Piazza Montanara (Rome)

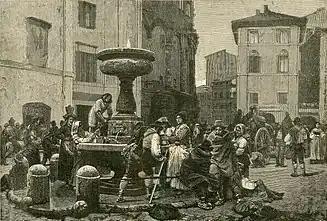
"Popular life of old Rome – Piazza Montanara", a woodcut from "L’illustrazione popolare" showing the square with the fountain (1886).

The fountain of the "Aqua Virgo", built in 1589 to a design by Giacomo Della Porta, rose in the center of the square until the 1930s. It was surrounded by several taverns, as well as boxes for tumblers and puppeteers.